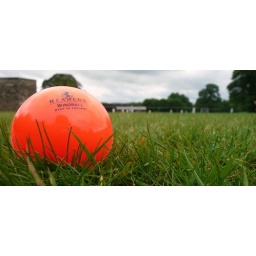
A dricket ball nestled in the grass in Hall Park as a cricket game takes place in the background.